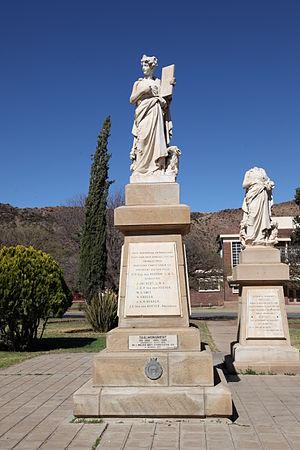
Cet article traite de la littérature afrikaans de ses débuts au XVIIᵉ siècle jusqu'au début du XXIᵉ siècle.